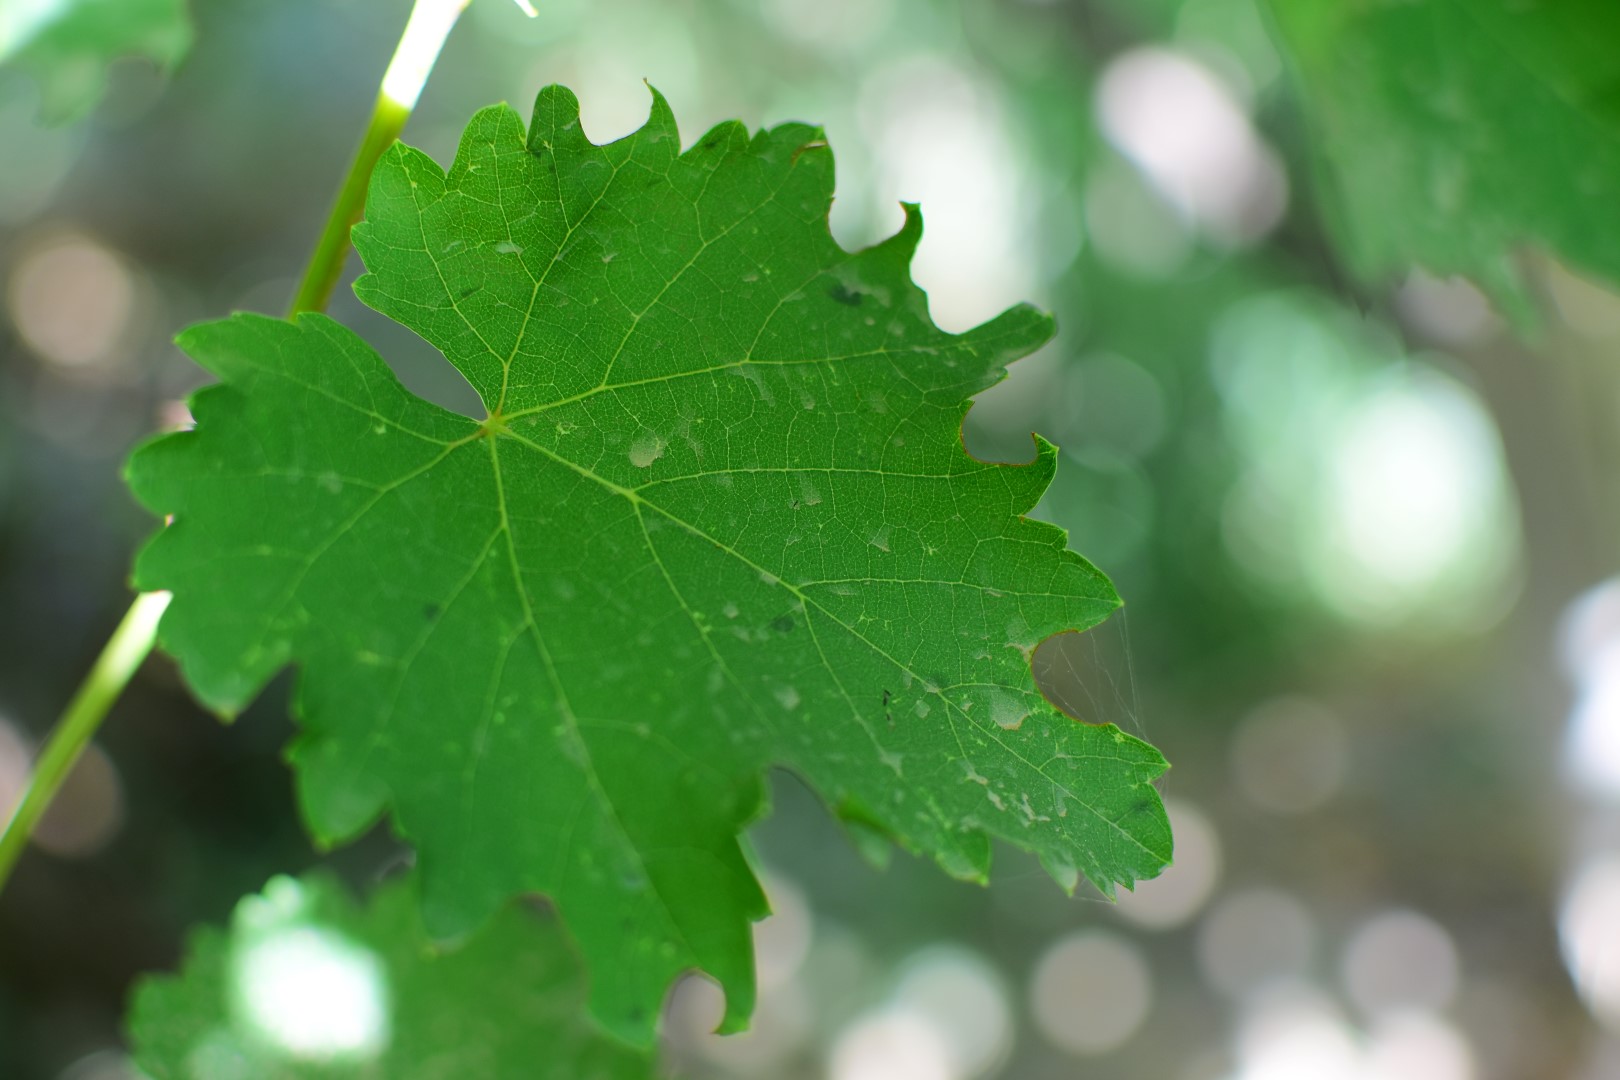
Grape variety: Frinsi